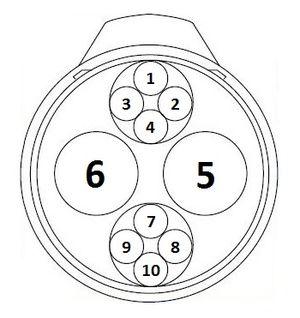
CHAdeMO est le nom commercial d'une technologie de charge rapide pour les véhicules électriques à batterie développé depuis 2010 par un consortium d'entreprises japonaises comprenant actuellement : Mitsubishi, Fuji Heavy Industries, TEPCO, Nissan, Toyota, Hitachi, Honda et Panasonic. Elle permet de délivrer dans sa première spécification une puissance de charge jusqu'à 62,5 kW sous 500 V et 125 125 A en courant continu via un connecteur électrique spécial. La révision CHAdeMO 2.0 autorise une puissance jusqu'à 400 kW sous 1 000 V et 400 A en courant continu.